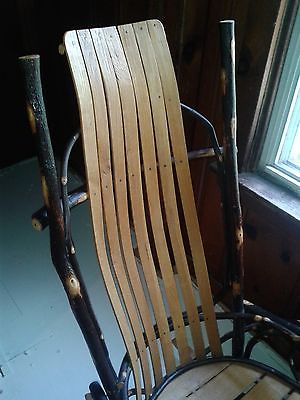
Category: chair